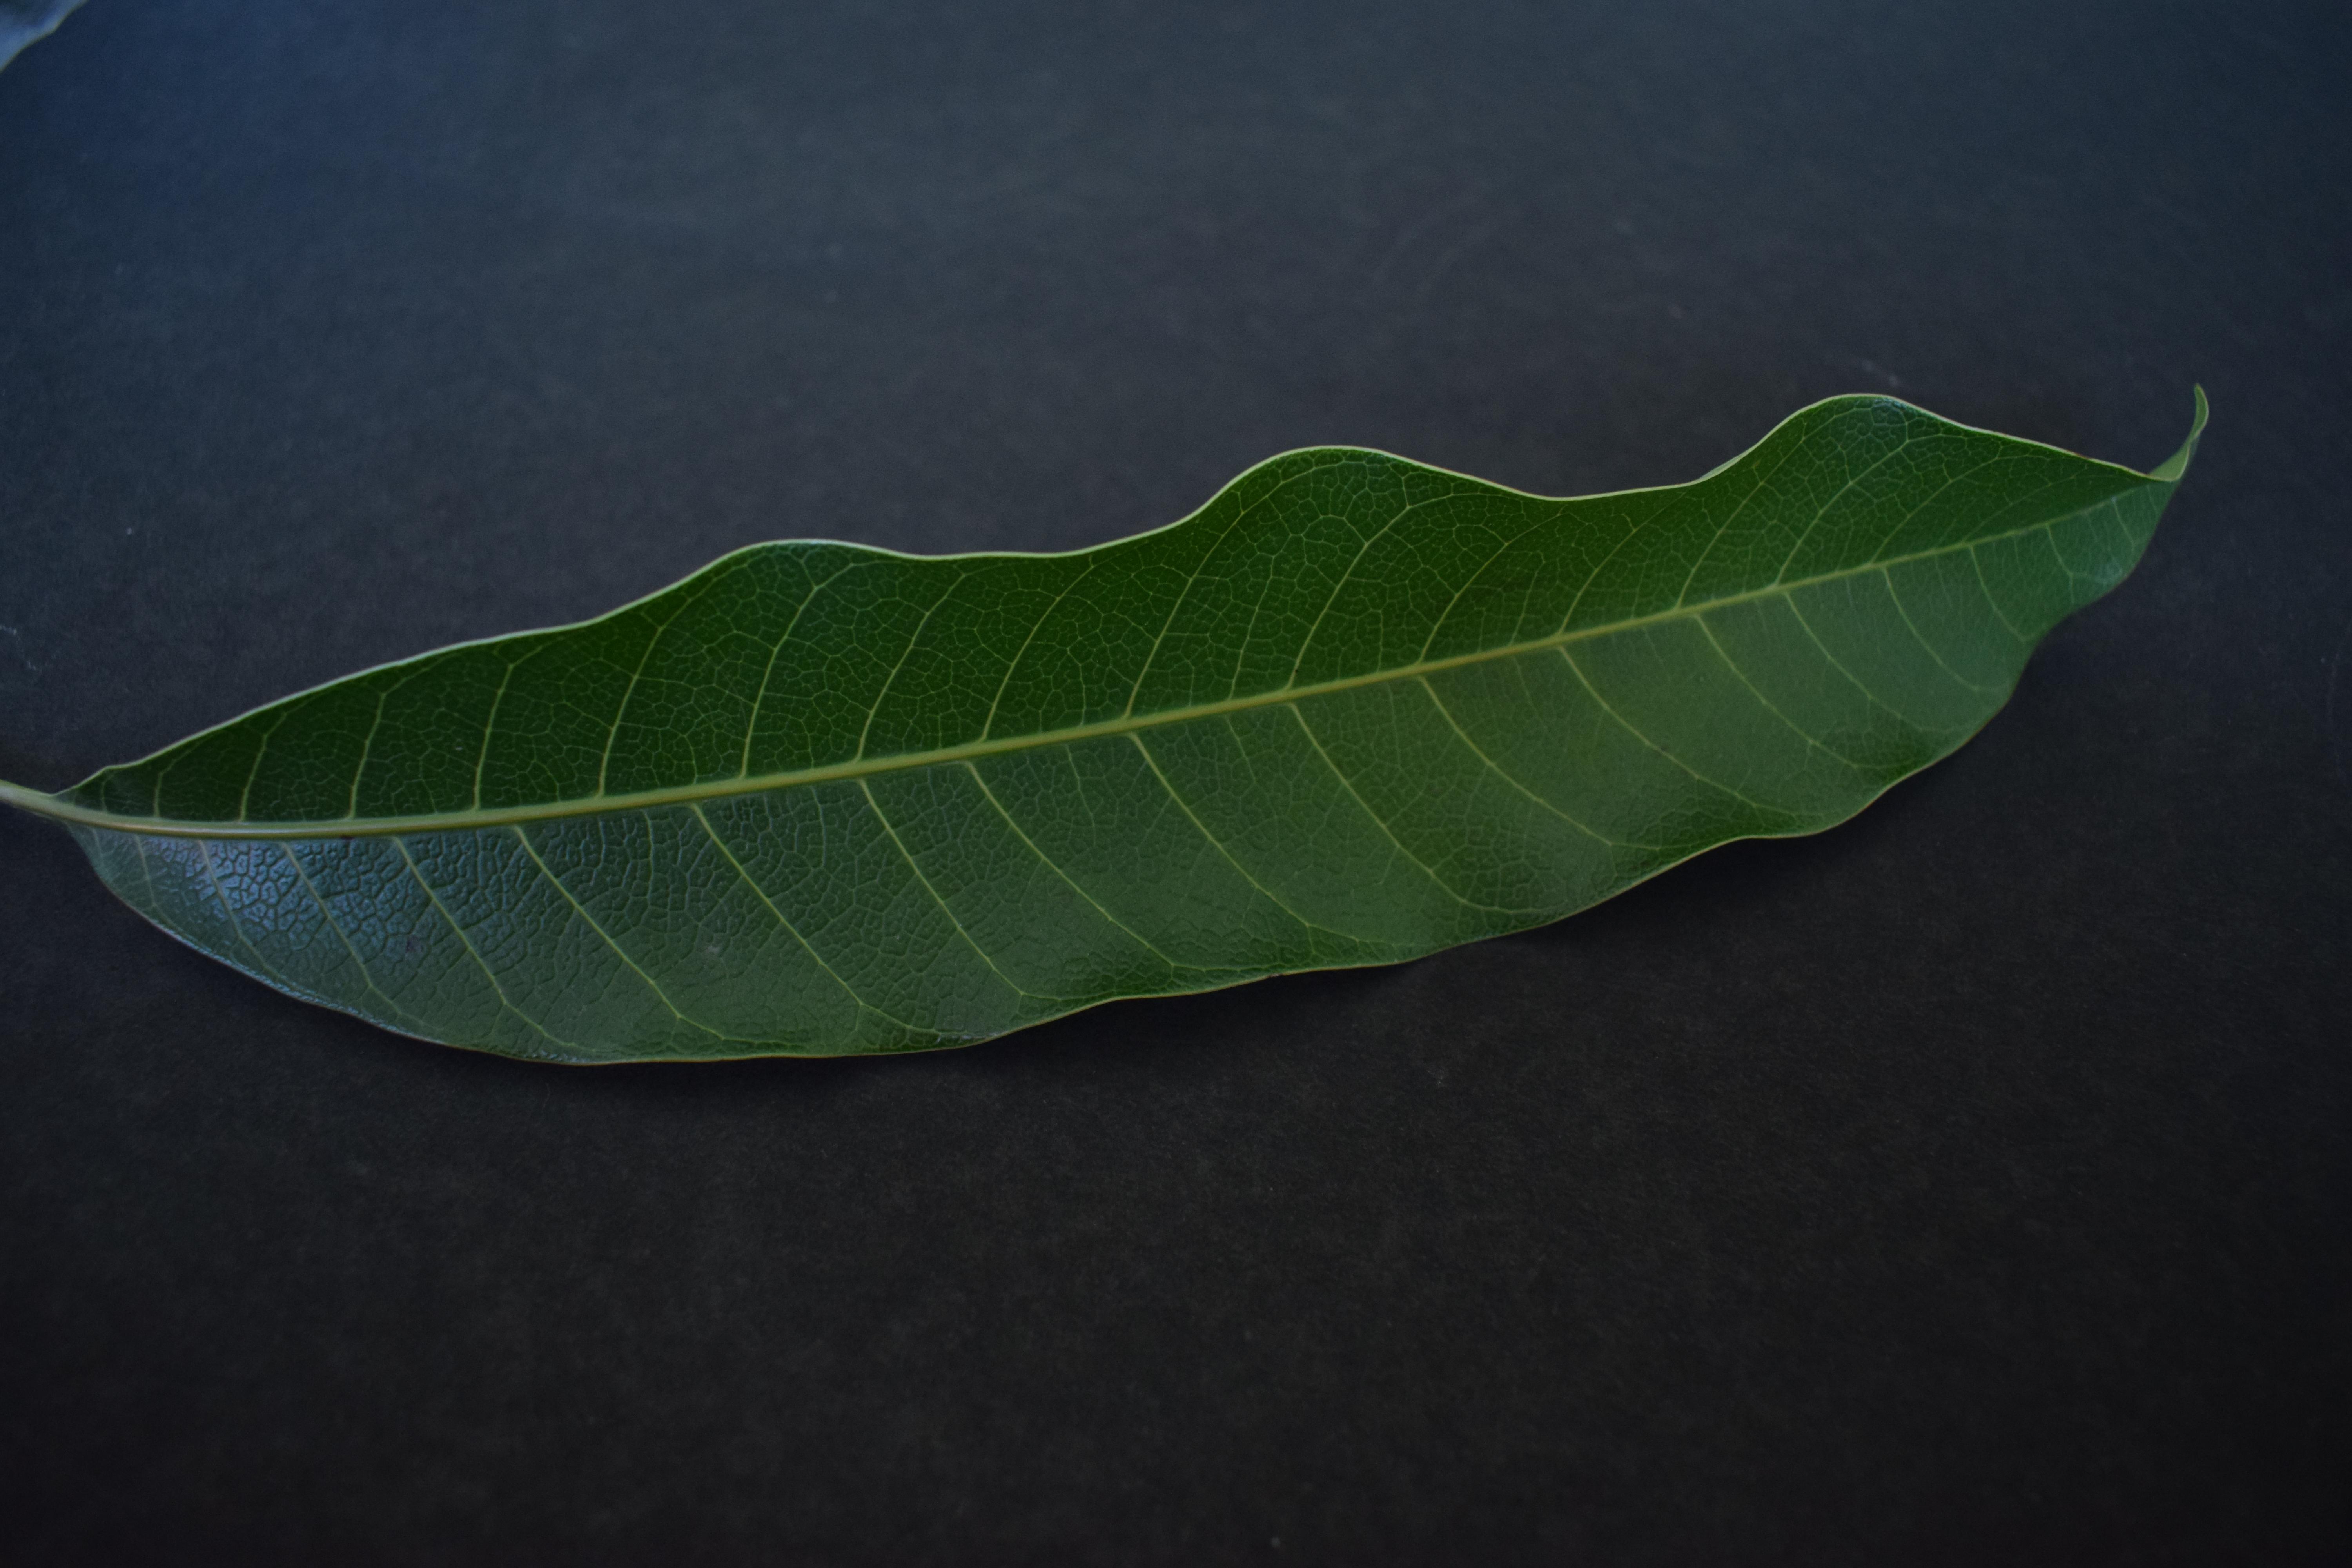
Plant species: Mango